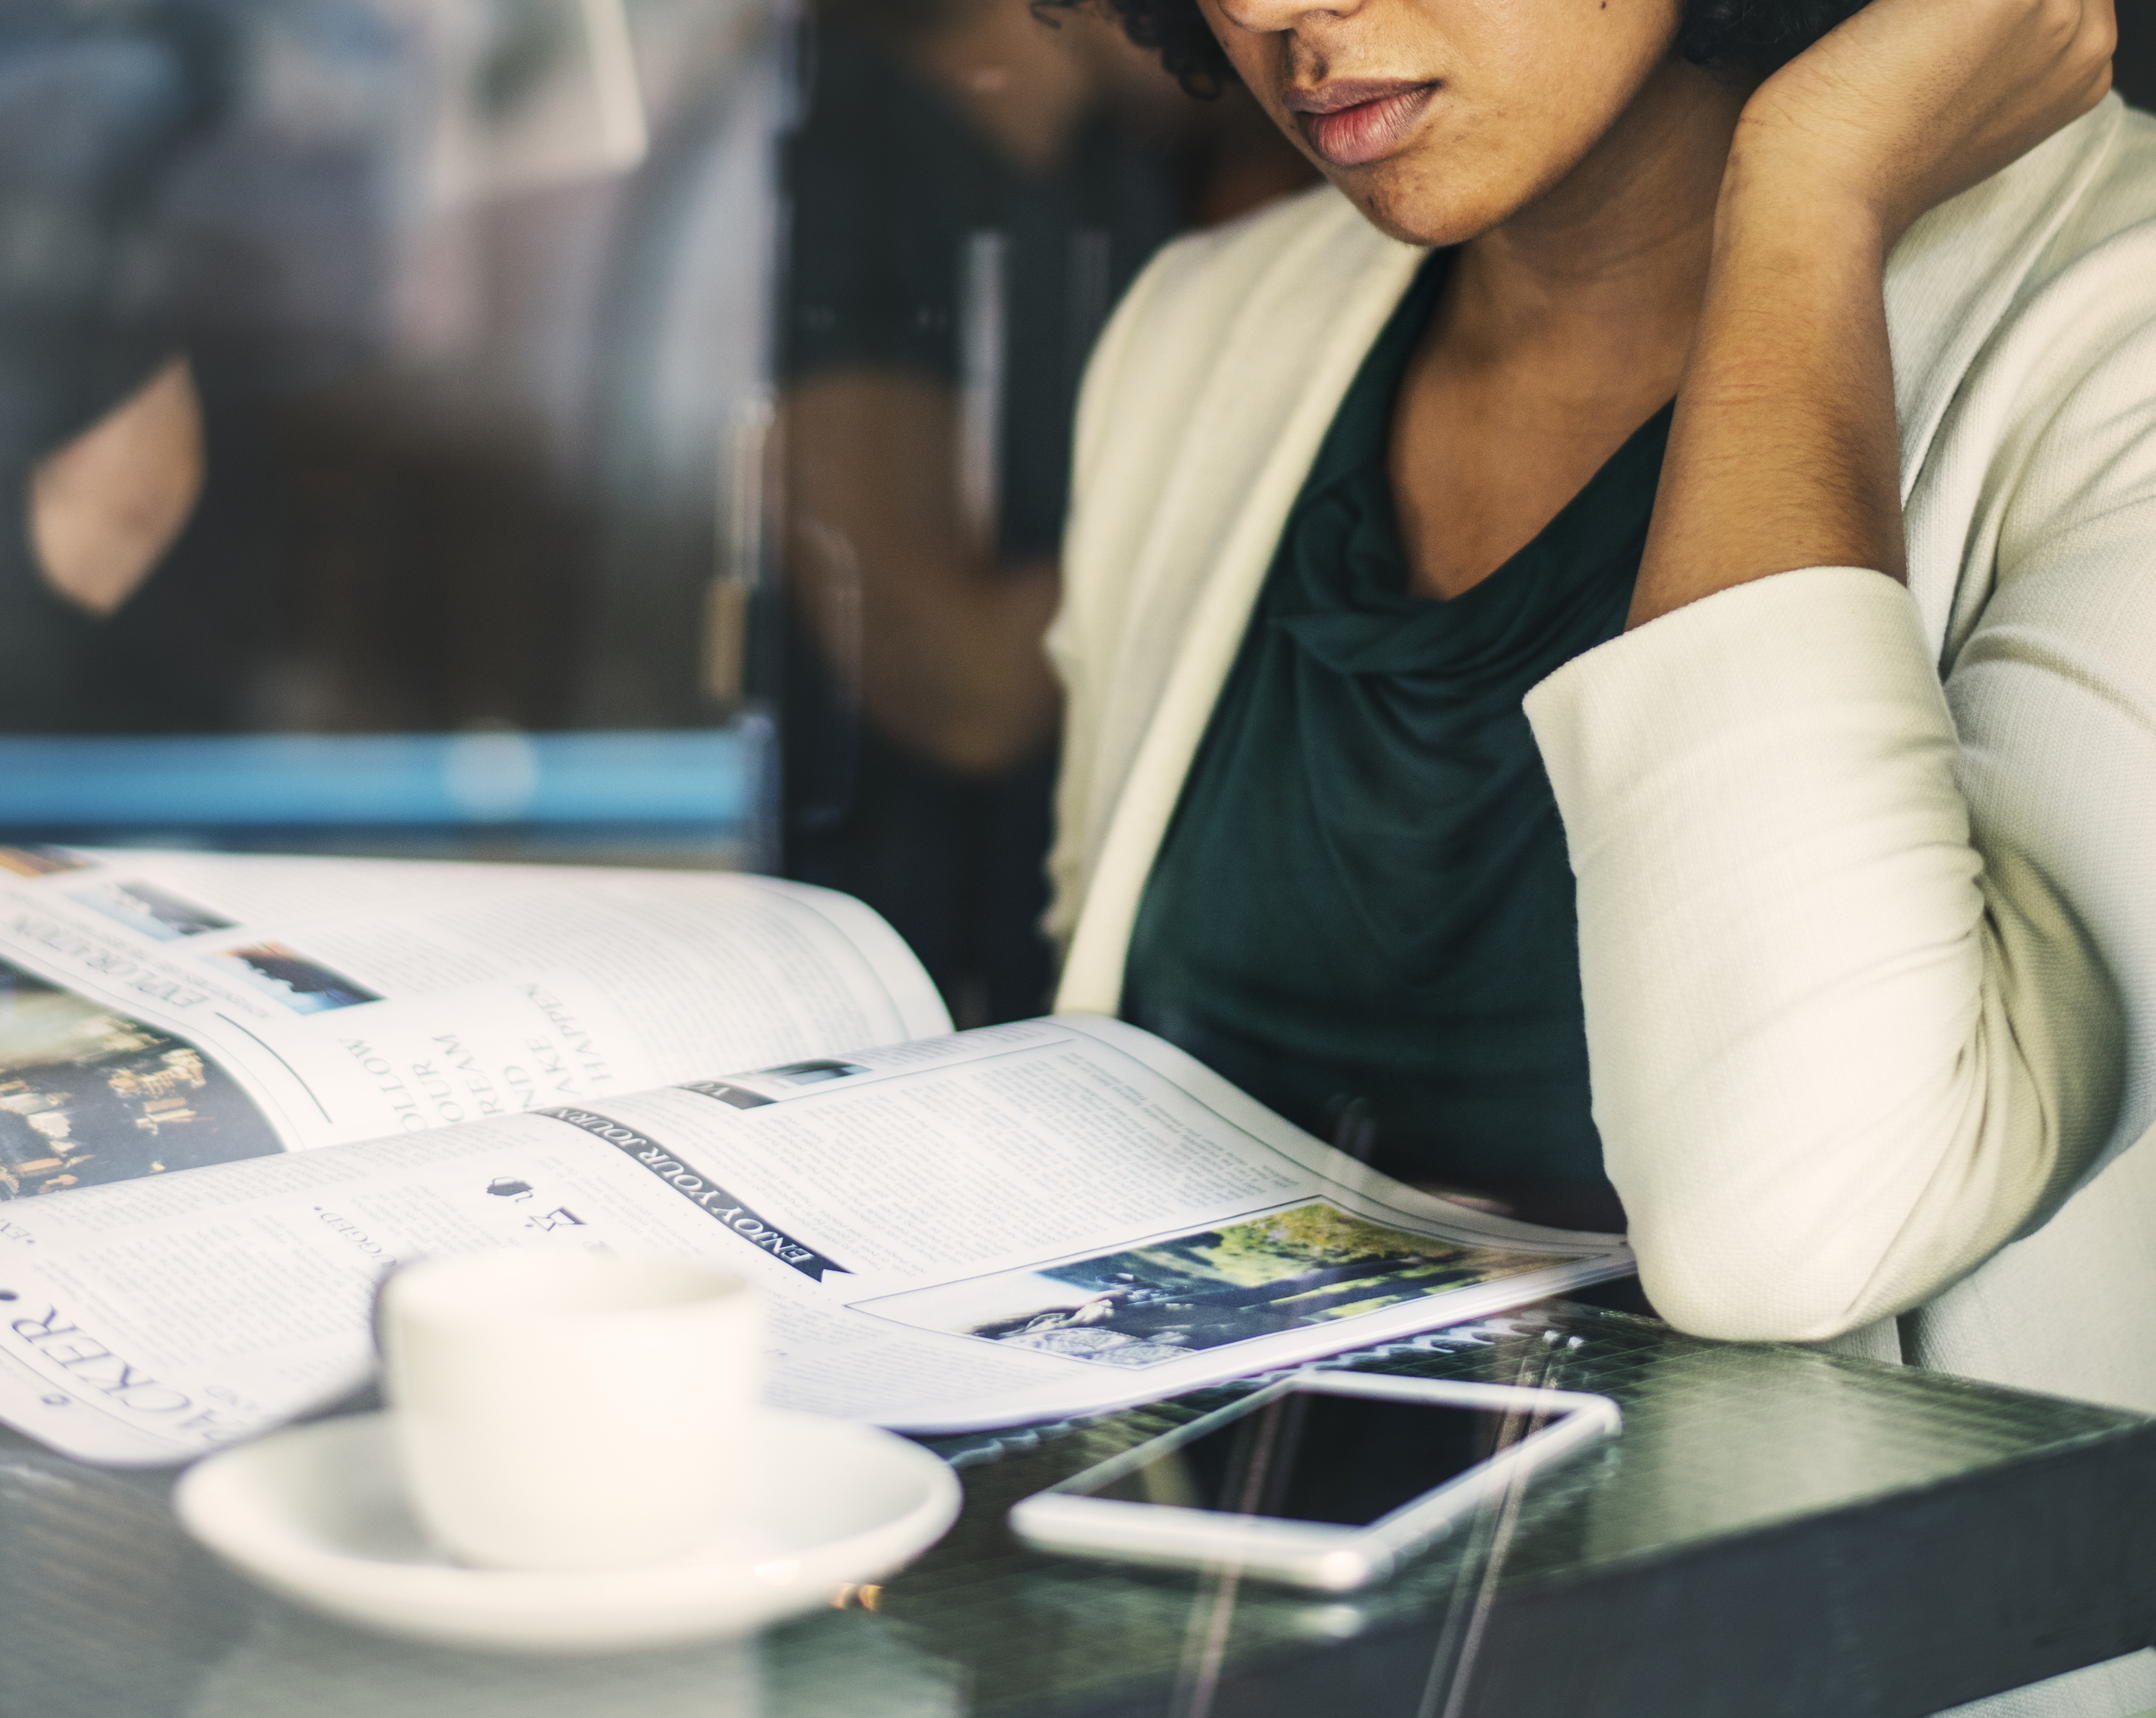
african, african american, afro, alone, beautiful, black, blazer, break, breakfast, business, businesswoman, cafe, checking, coffee, coffee cup, coffee shop, daily news, economical, financial, focusing, glasses, global, green, interest, lunch break, morning, news, newspaper, phone, political, pretty, quiet, reading, relaxed, relaxing, restaurant, silent, solo, waiting, woman, sitting, design, girl